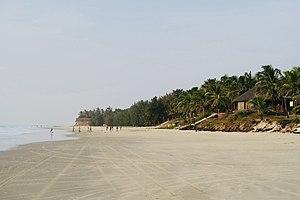
Plage entre le Cap Skirring et Kafountine (Csamance- Sénégal) en saison sèche - décembre 2017
La Casamance est une région historique et naturelle du Sénégal située au sud du pays et bordant le fleuve Casamance.